Common gull

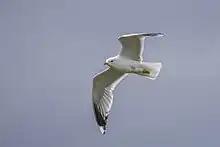
Adult breeding plumage, Norway

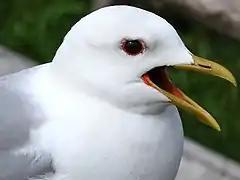
Breeding adults have red rings around dark eyes Kizhi Island, Russia

Adult common gulls are long and a wingspan of , noticeably smaller than the herring gull and slightly smaller than the ring-billed gull. It is further distinguished from the ring-billed gull by its shorter, more tapered bill, which is a more greenish shade of yellow and is unmarked during the breeding season. The body is grey above and white below. The legs are yellow in breeding season, becoming duller in the winter. In winter, the head is streaked grey and the bill often has a poorly defined blackish band near the tip, which is sometimes sufficiently obvious to cause confusion with ring-billed gull. They have black wingtips with large white "mirrors" on the outer primaries p9 and p10, which are smaller than those in the short-billed gull. Young birds have scaly black-brown upperparts and a neat wing pattern, and pink legs which become greyish in the second year before tuning yellow. By the first winter, the head and belly are white, with fine streaks and greyish feathers grow on the saddle. They take three years (up to four in the Kamchatka subspecies) to reach maturity. The call is a high-pitched "laughing" cry.